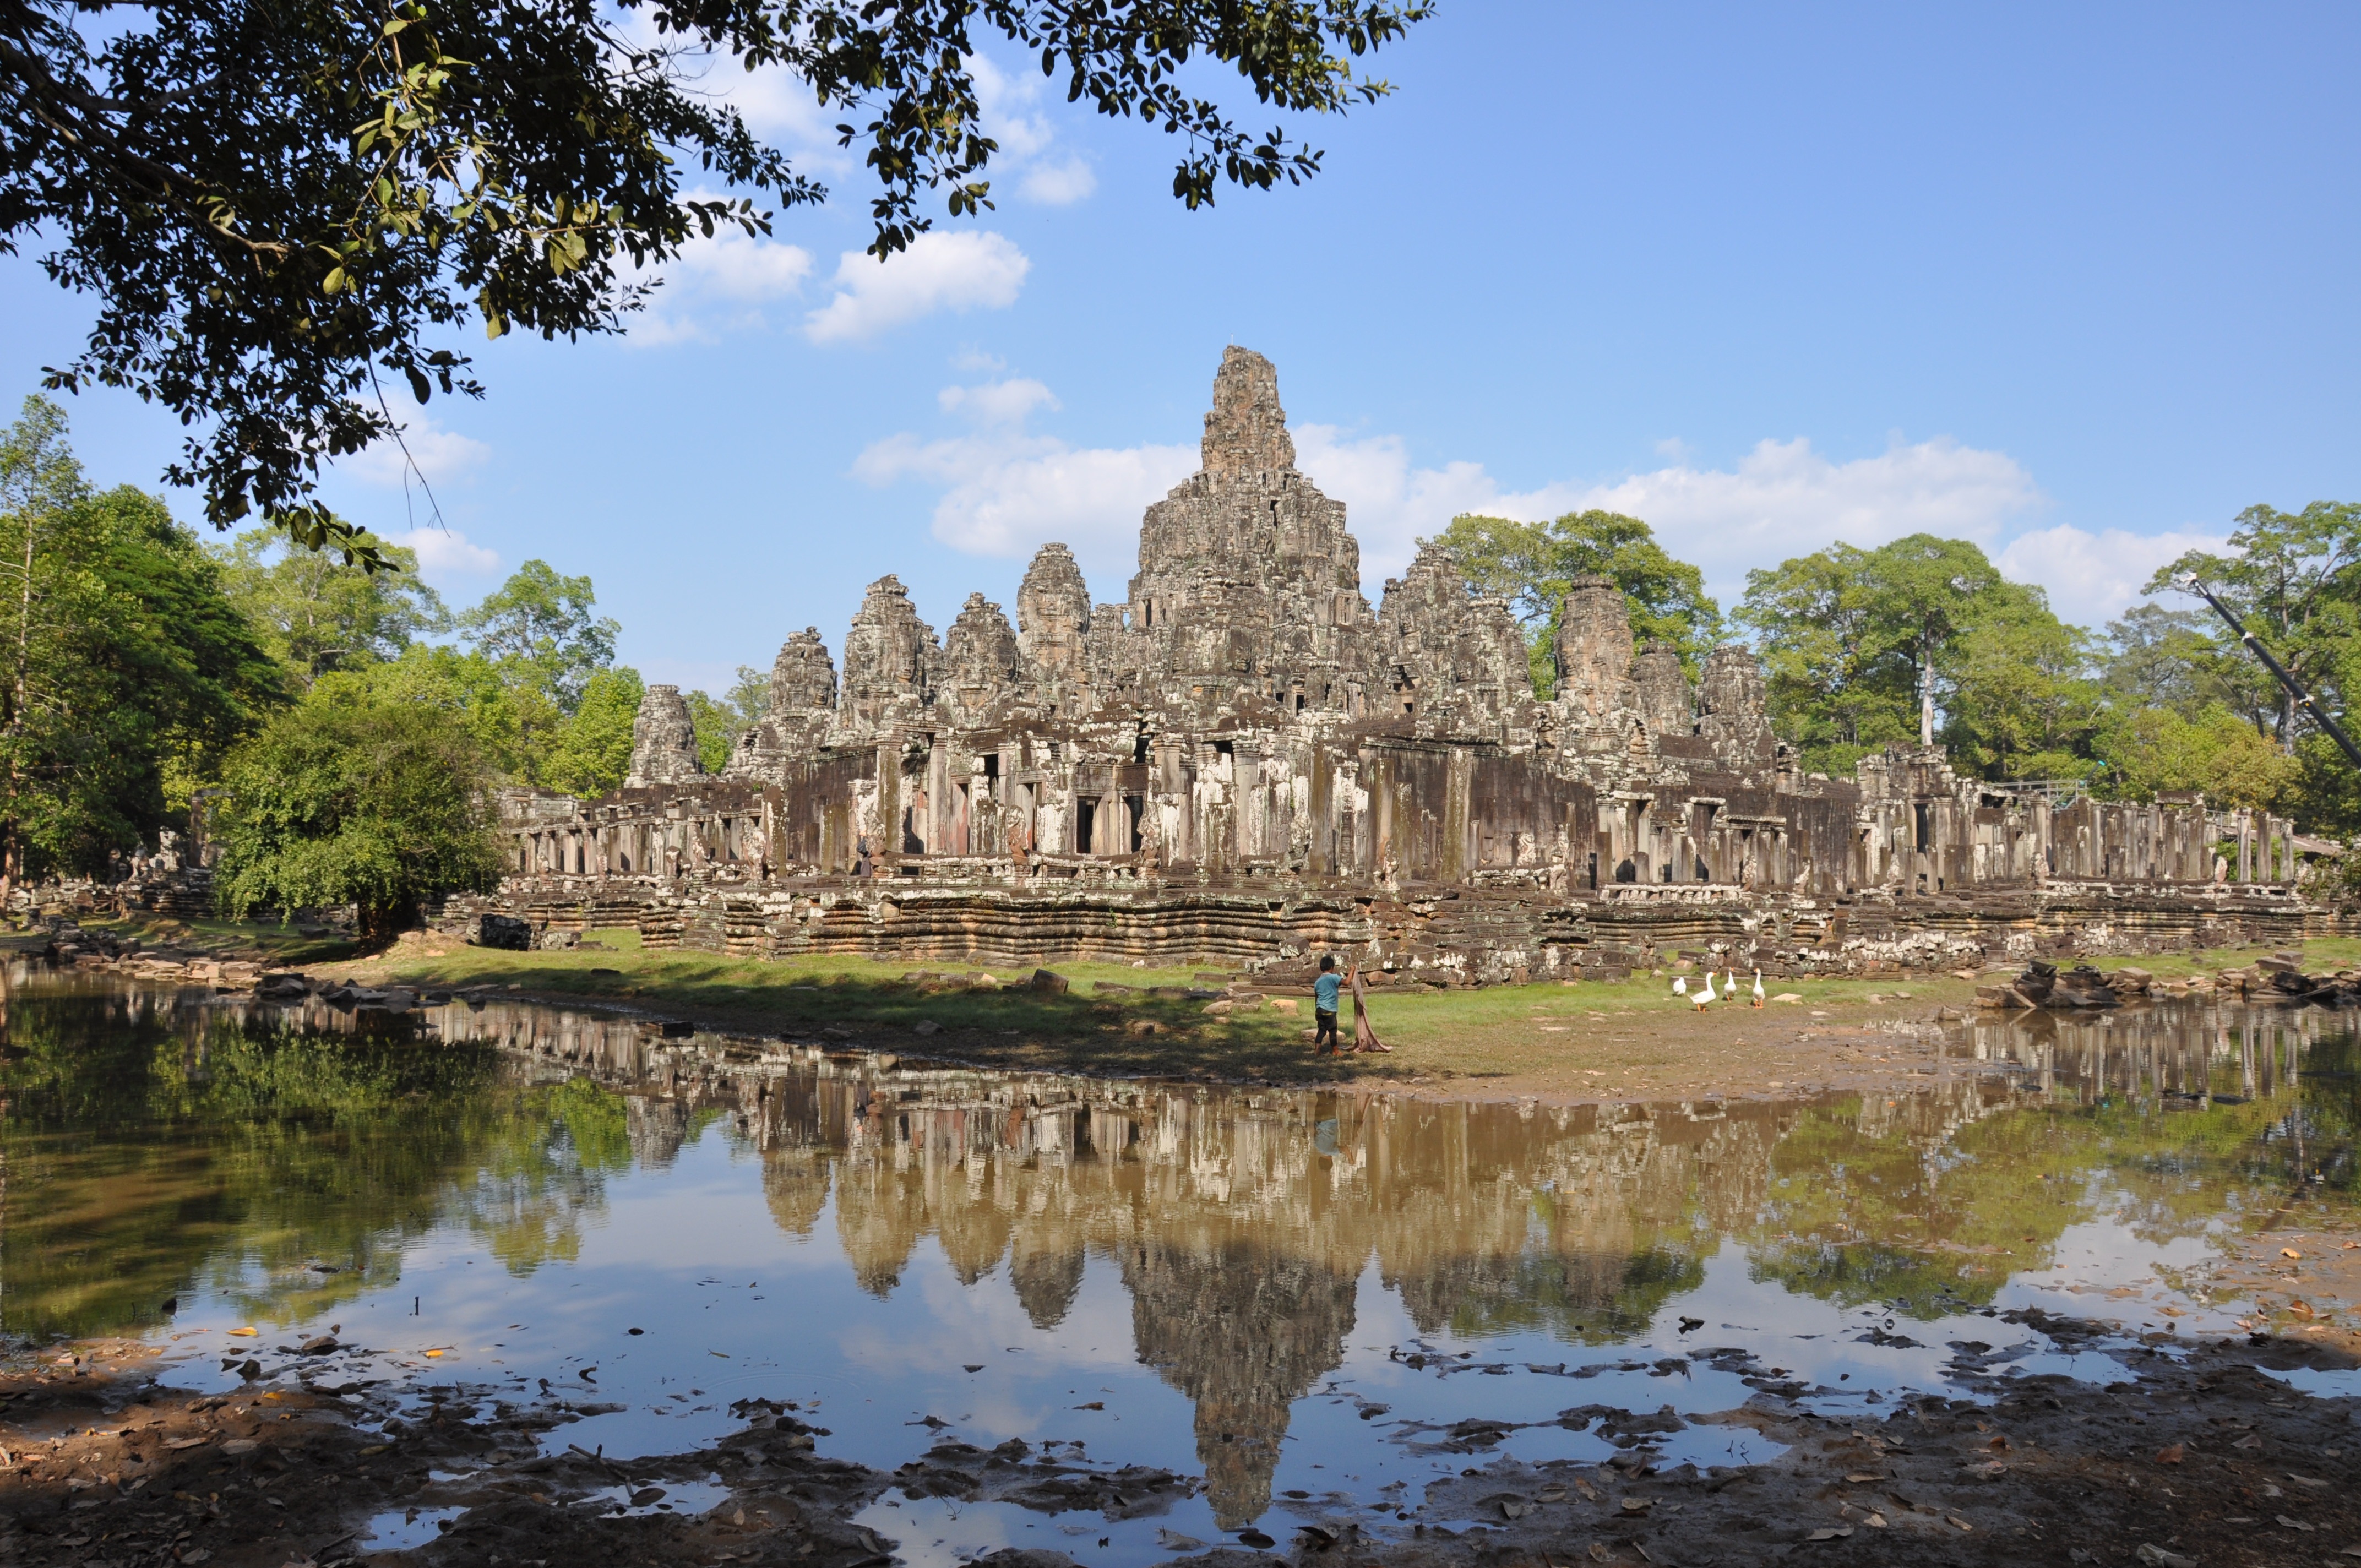
building, tourism, place of worship, temple, ruins, cambodia, wat, siem reap, archaeological site, historic site, angkor thom, ancient history